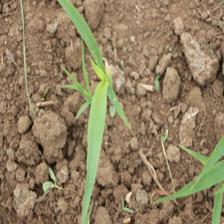
Label: Sorghum